Badachi

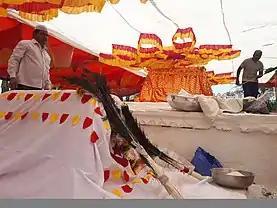
Maashahibi Darga

Badachi is a village in Belgaum district in the southern state of Karnataka, India. It is located in Athani Taluka of Belgaum District, near Bijapur -Athani Highway.